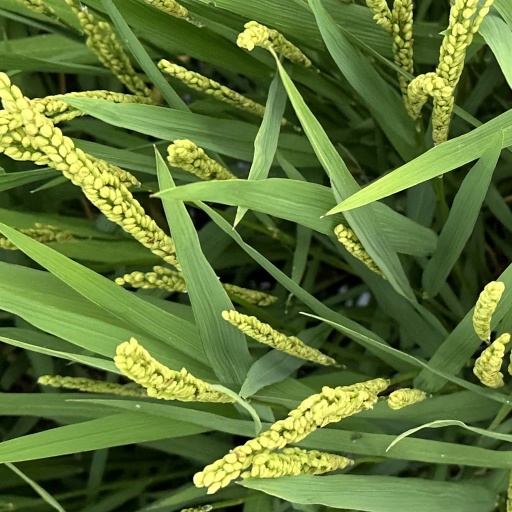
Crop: rice